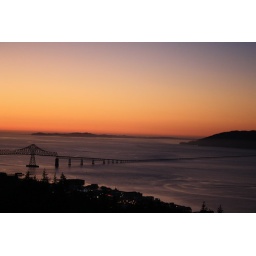
taken in astoria of the astoria bridge and/or the columbia river